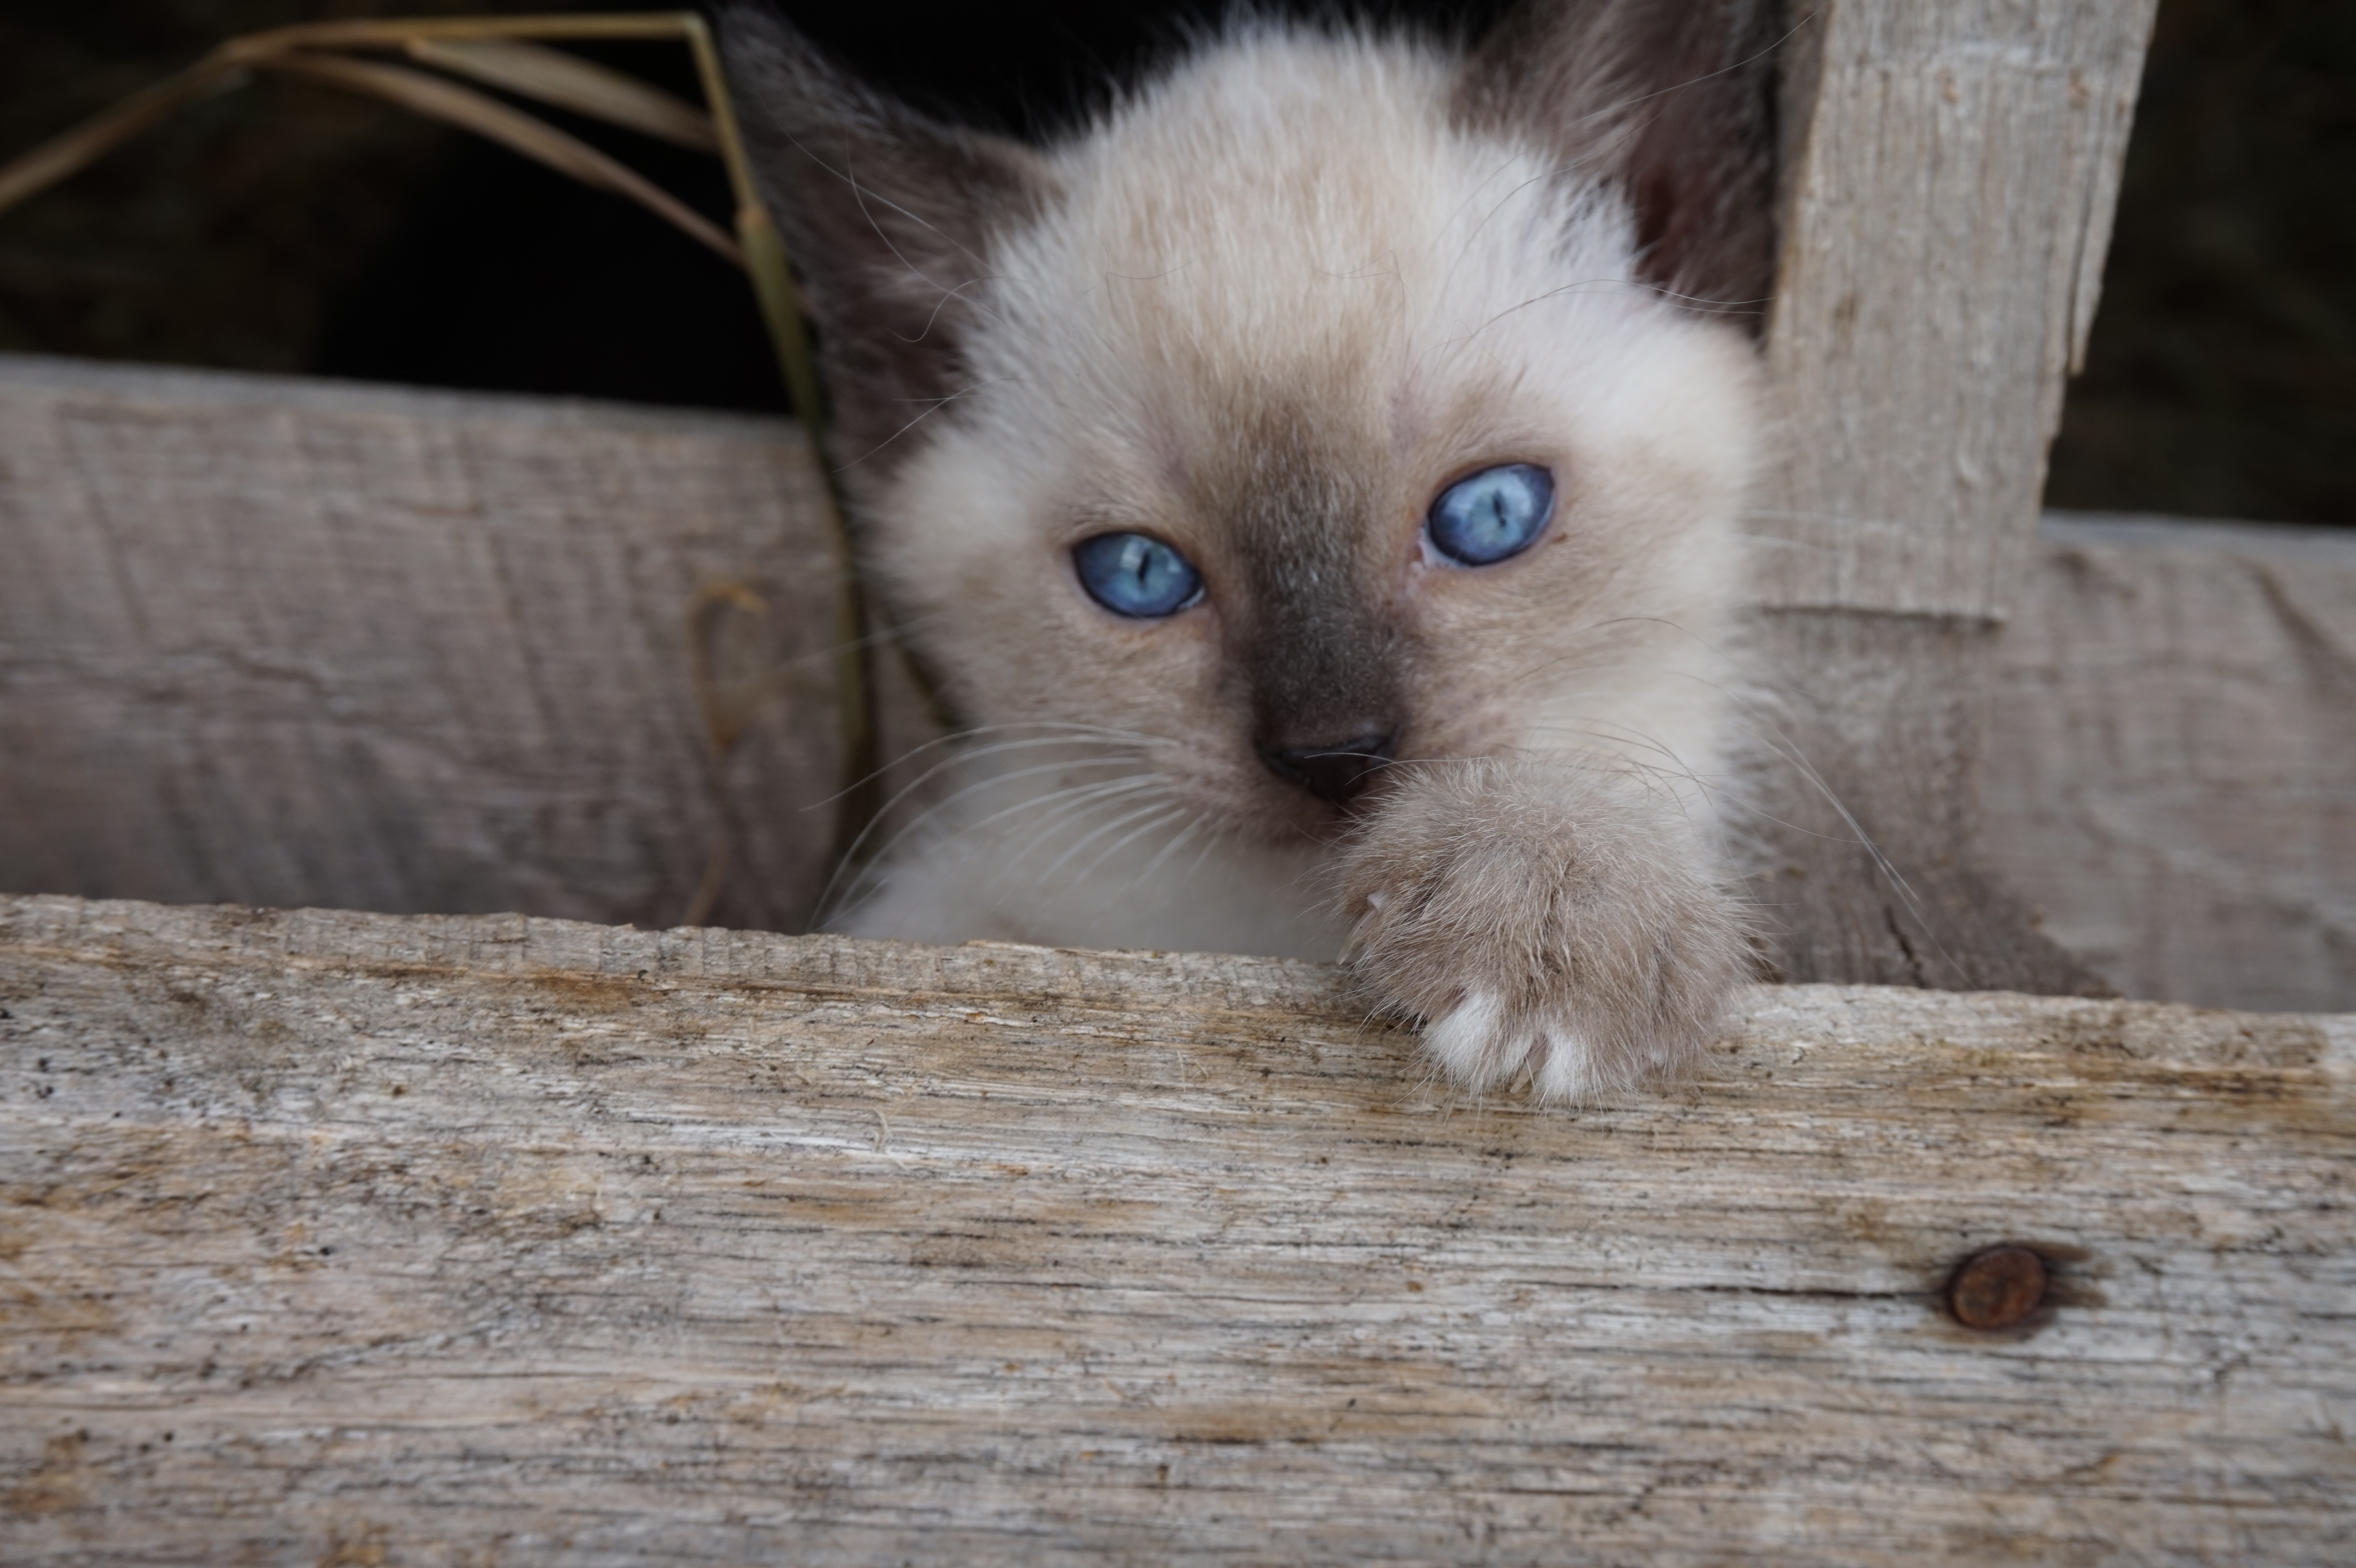
kitten, cat, mammal, fauna, whiskers, vertebrate, ragdoll, siamese, small to medium sized cats, cat like mammal, carnivoran, domestic short haired cat, birman